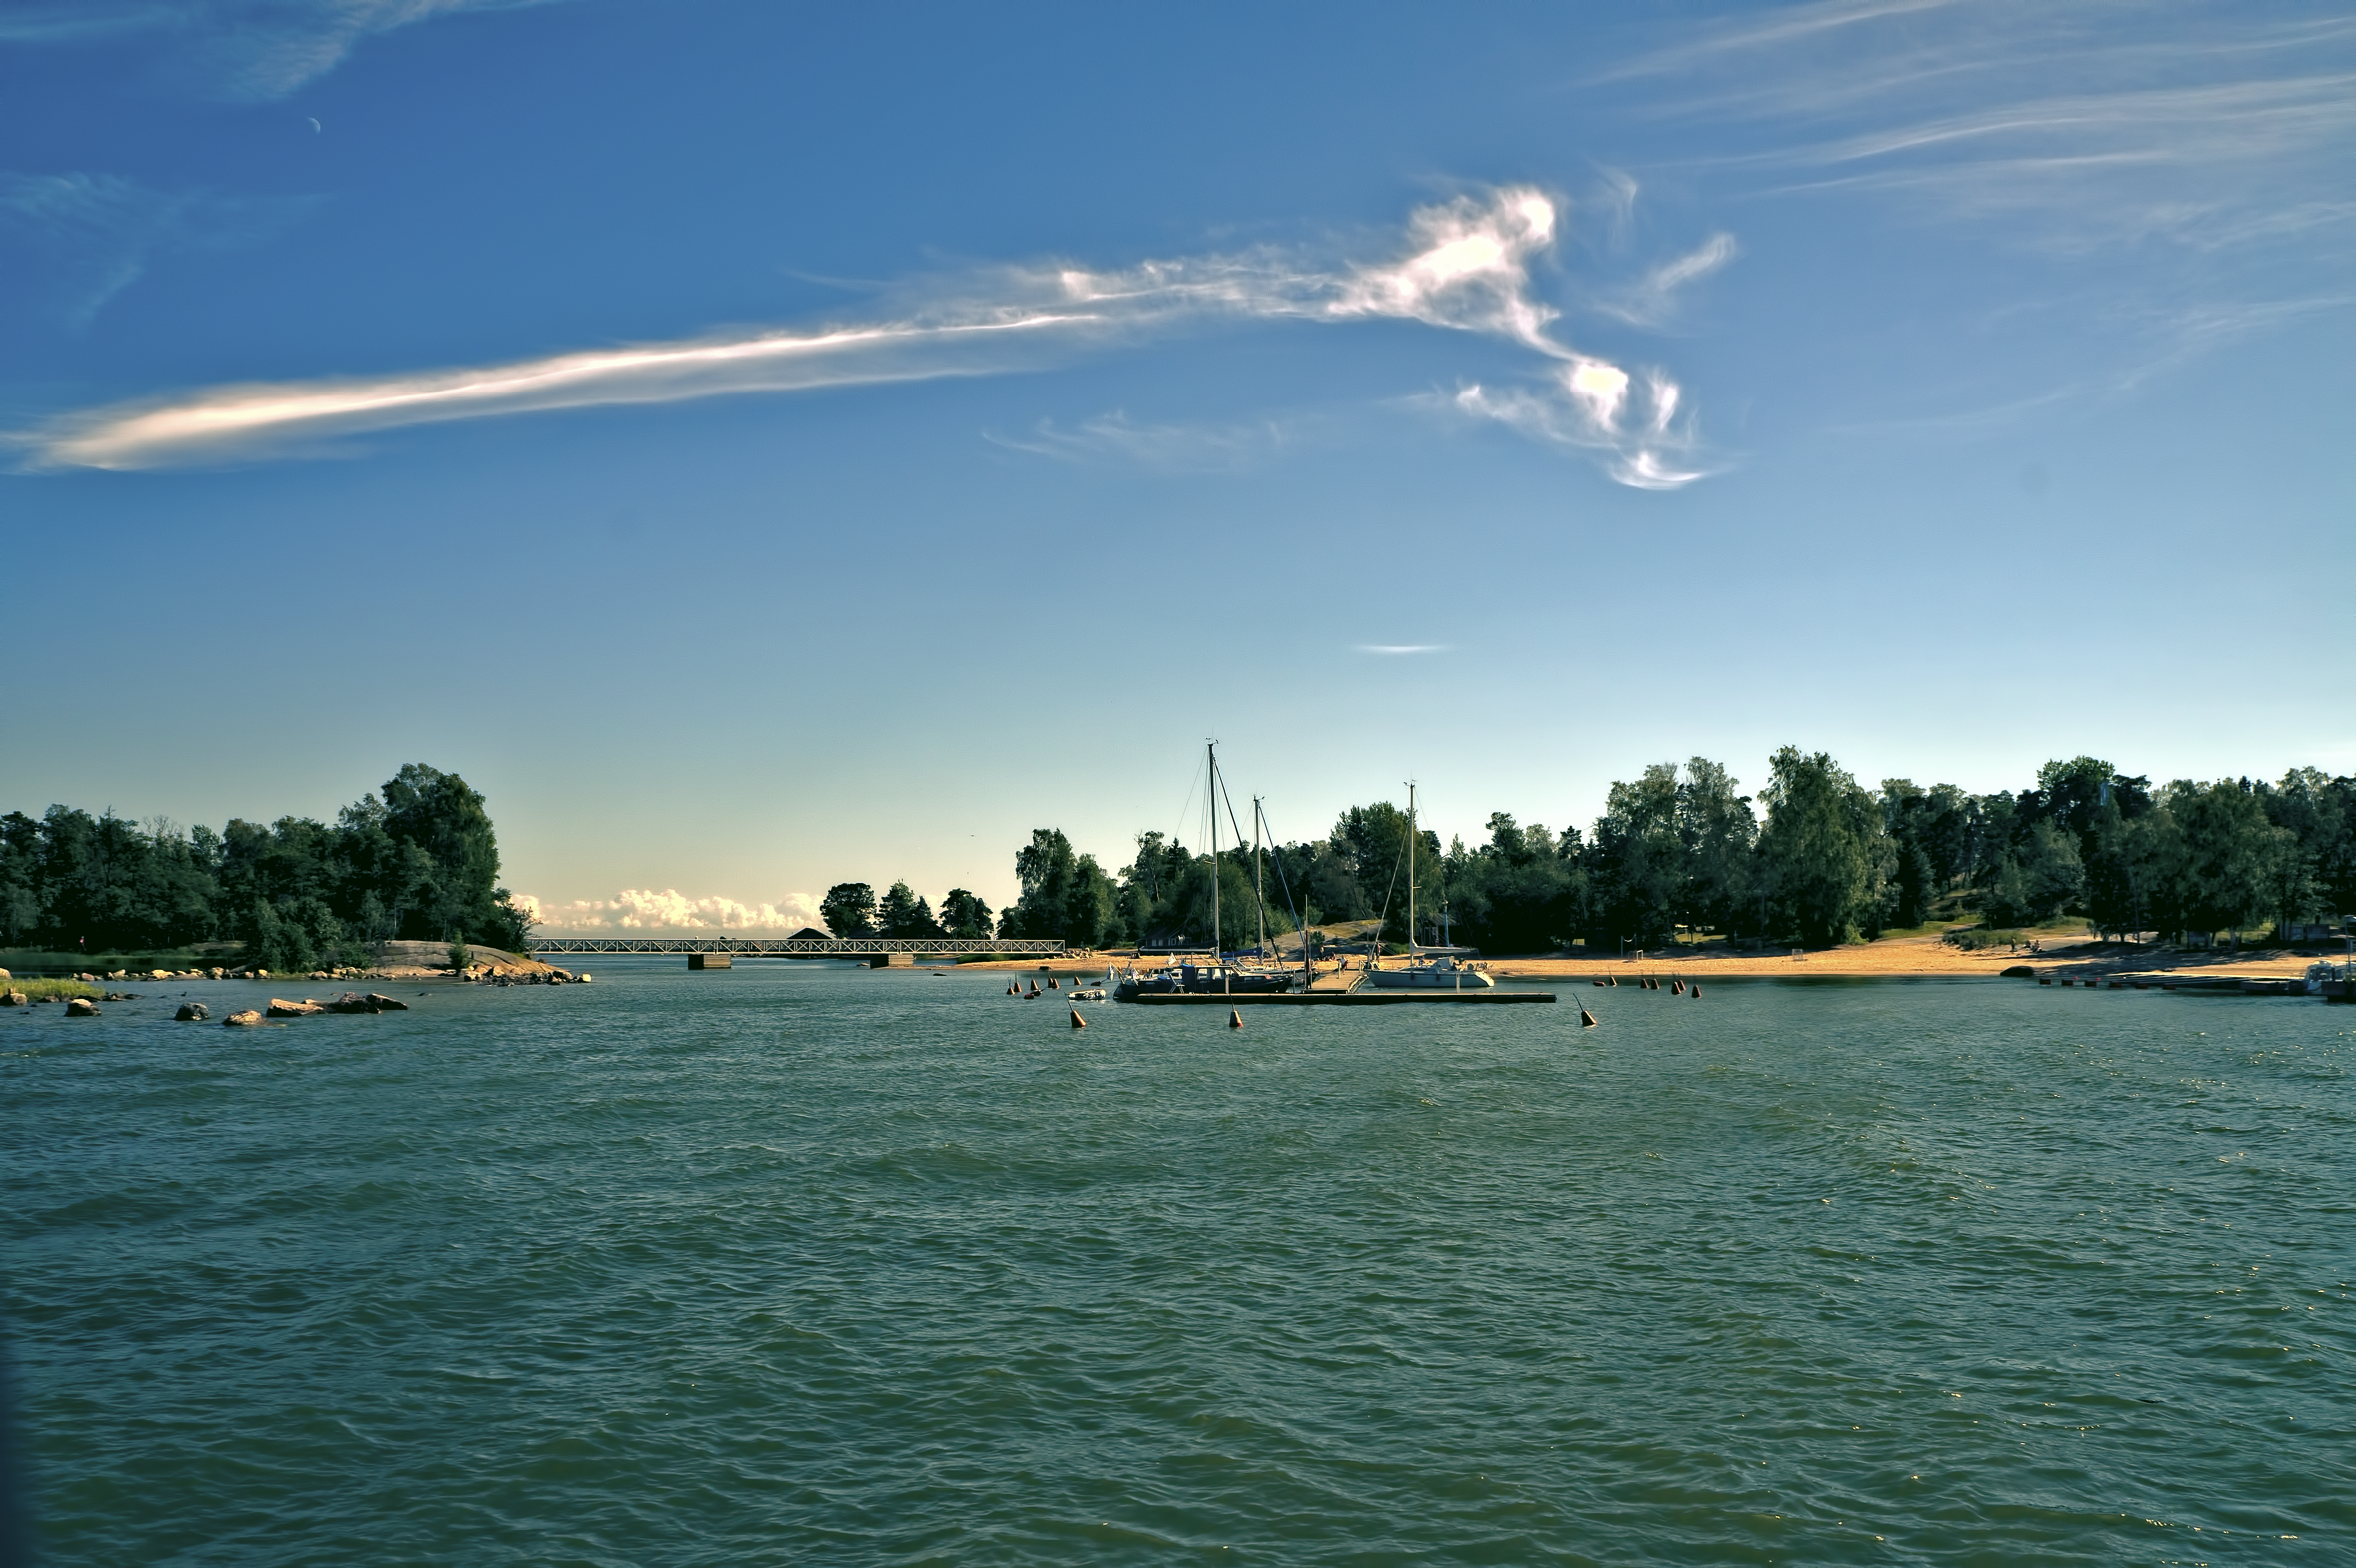
sea, sky, island, cool image, boats, sony, finland, helsinki, alpha, cool photo, i, 3000, ilce, ilce3000, pihlajasaari